USS Saratoga (CV-3)

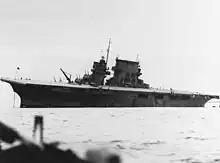
"Saratoga" under repair at Tongatapu after being torpedoed by "I-26", September 1942

The Allied force successfully reached the Solomon Islands without being detected by the Japanese because of thick fog and haze. "Saratoga" launched 24 Dauntlesses and a dozen Wildcats early on 7 August to attack targets on Guadalcanal. Her air group commander, Commander Harry D. Felt, coordinated the attack over the island, which also included eight Wildcats from "Enterprise"s VF-6. The aircraft focused on the nearly complete airfield at Lunga and dispersed the two construction battalions building it. This allowed the 1st Marine Division to capture it (renaming it Henderson Field) without resistance. For the rest of the day, the carriers provided a combat air patrol (CAP) over the transports and themselves while their other aircraft provided air support for the Marines as needed.